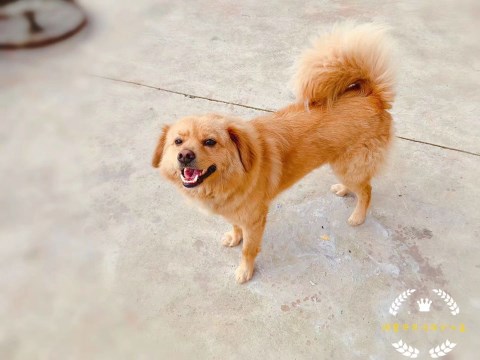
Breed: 3336-n000121-chinese_rural_dog